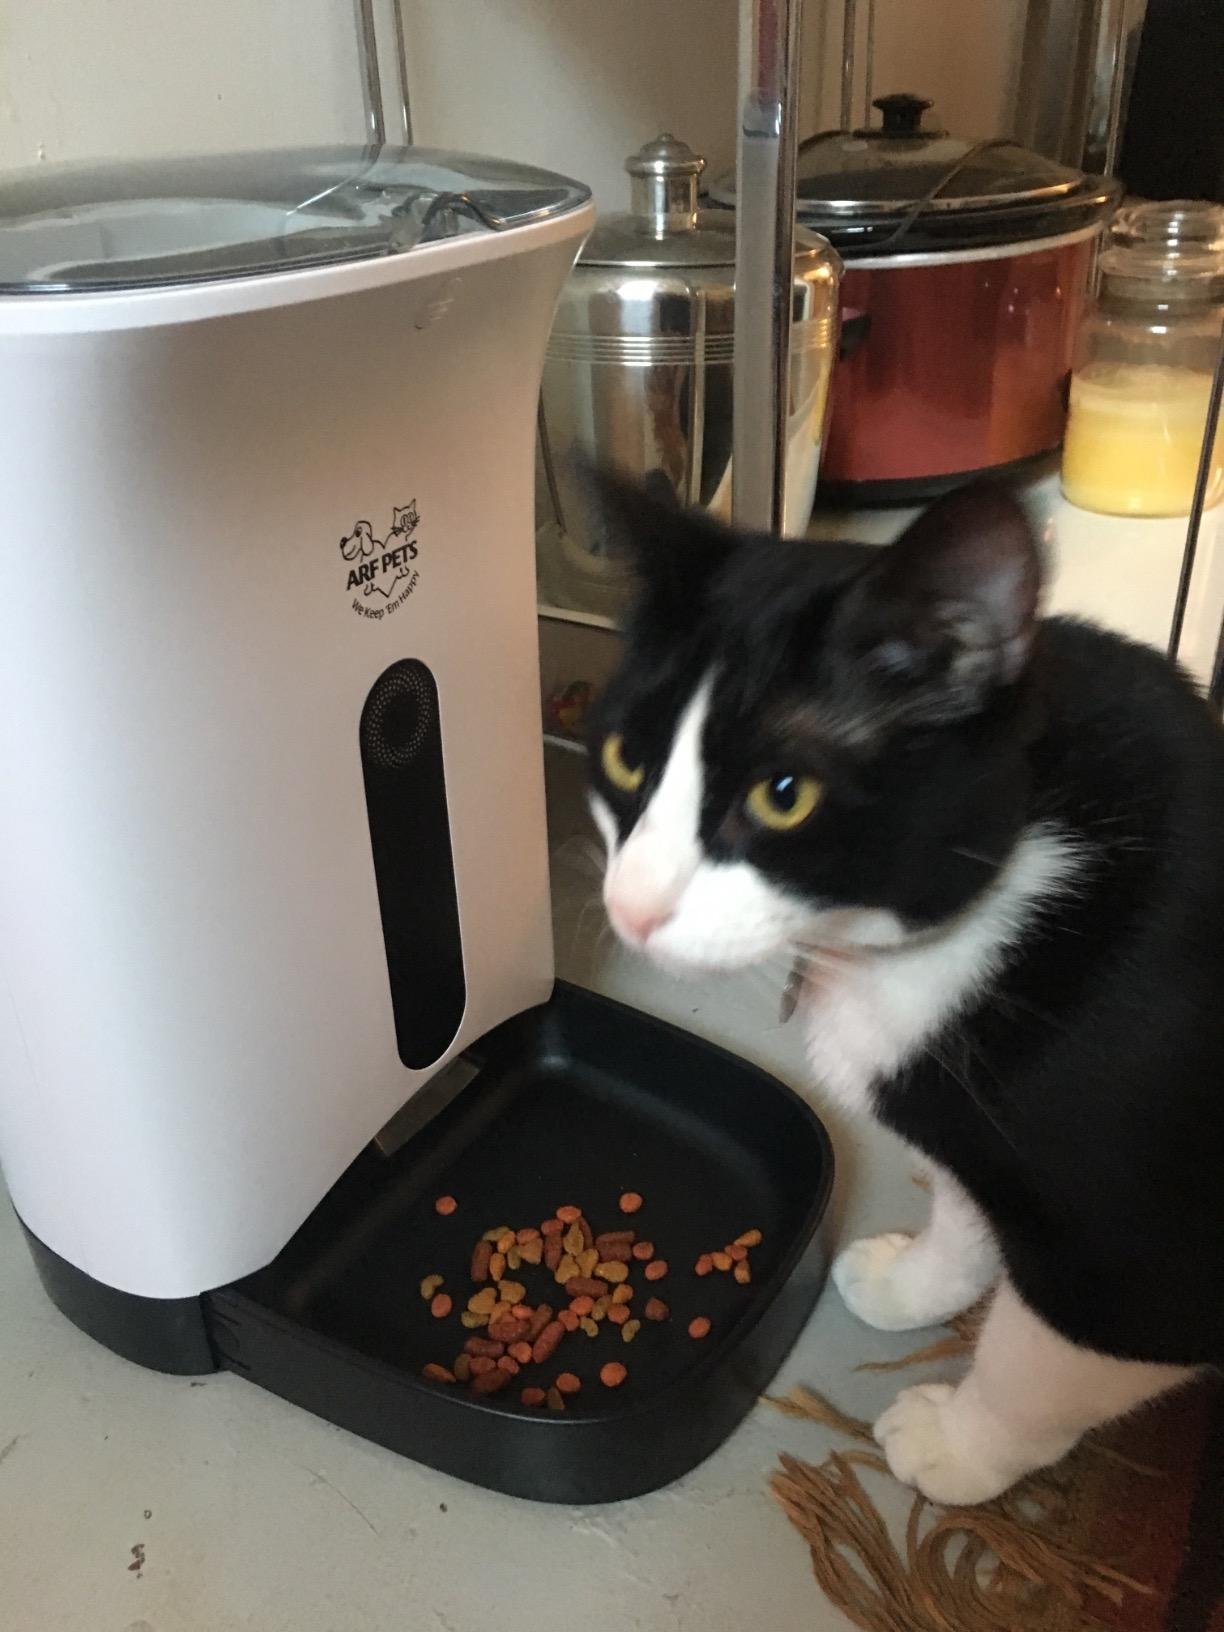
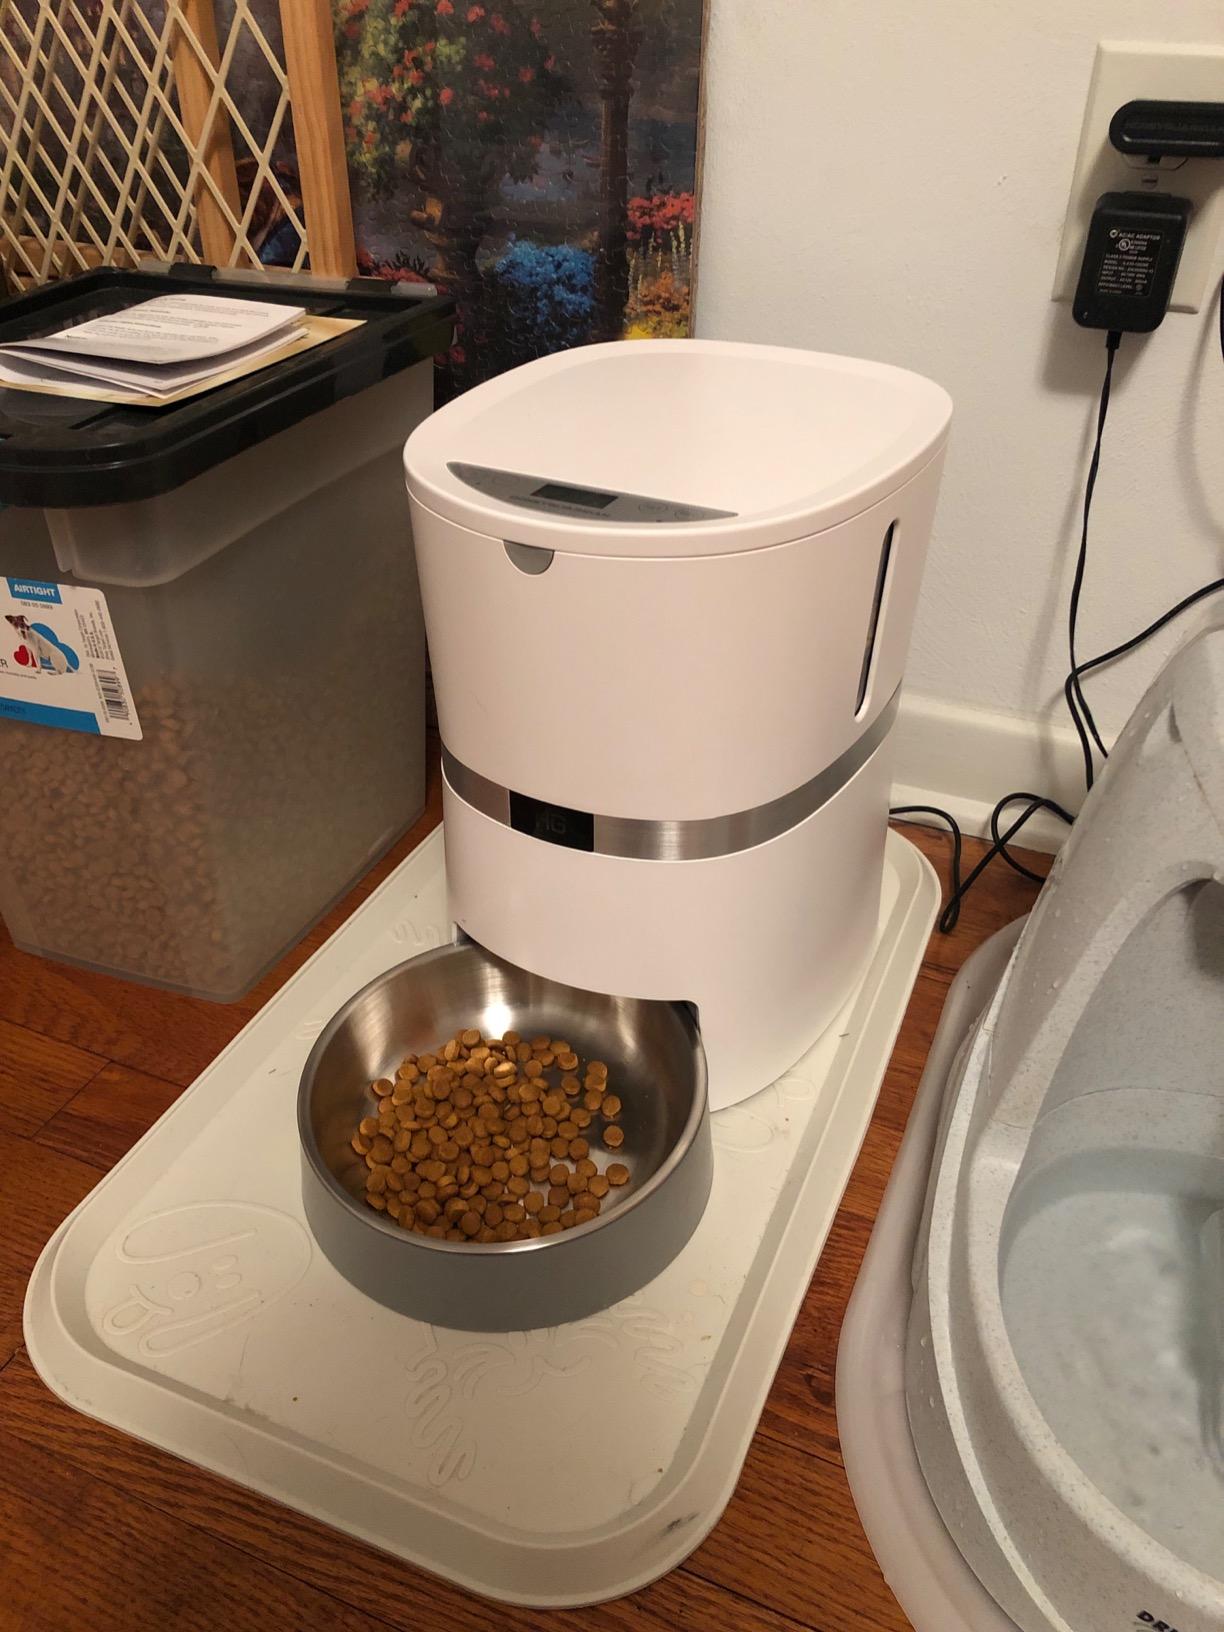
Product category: items_feeder
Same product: no